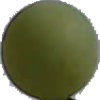
Label: Grape White 4